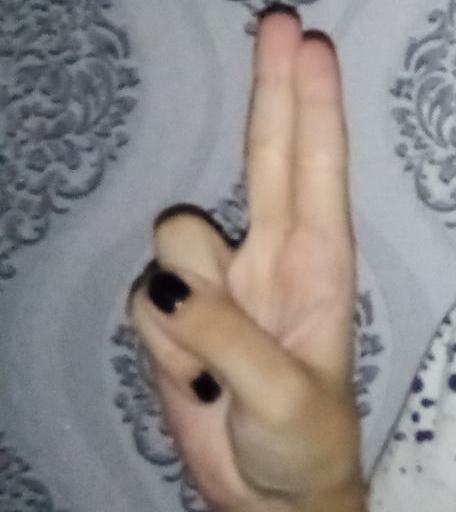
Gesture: two_up